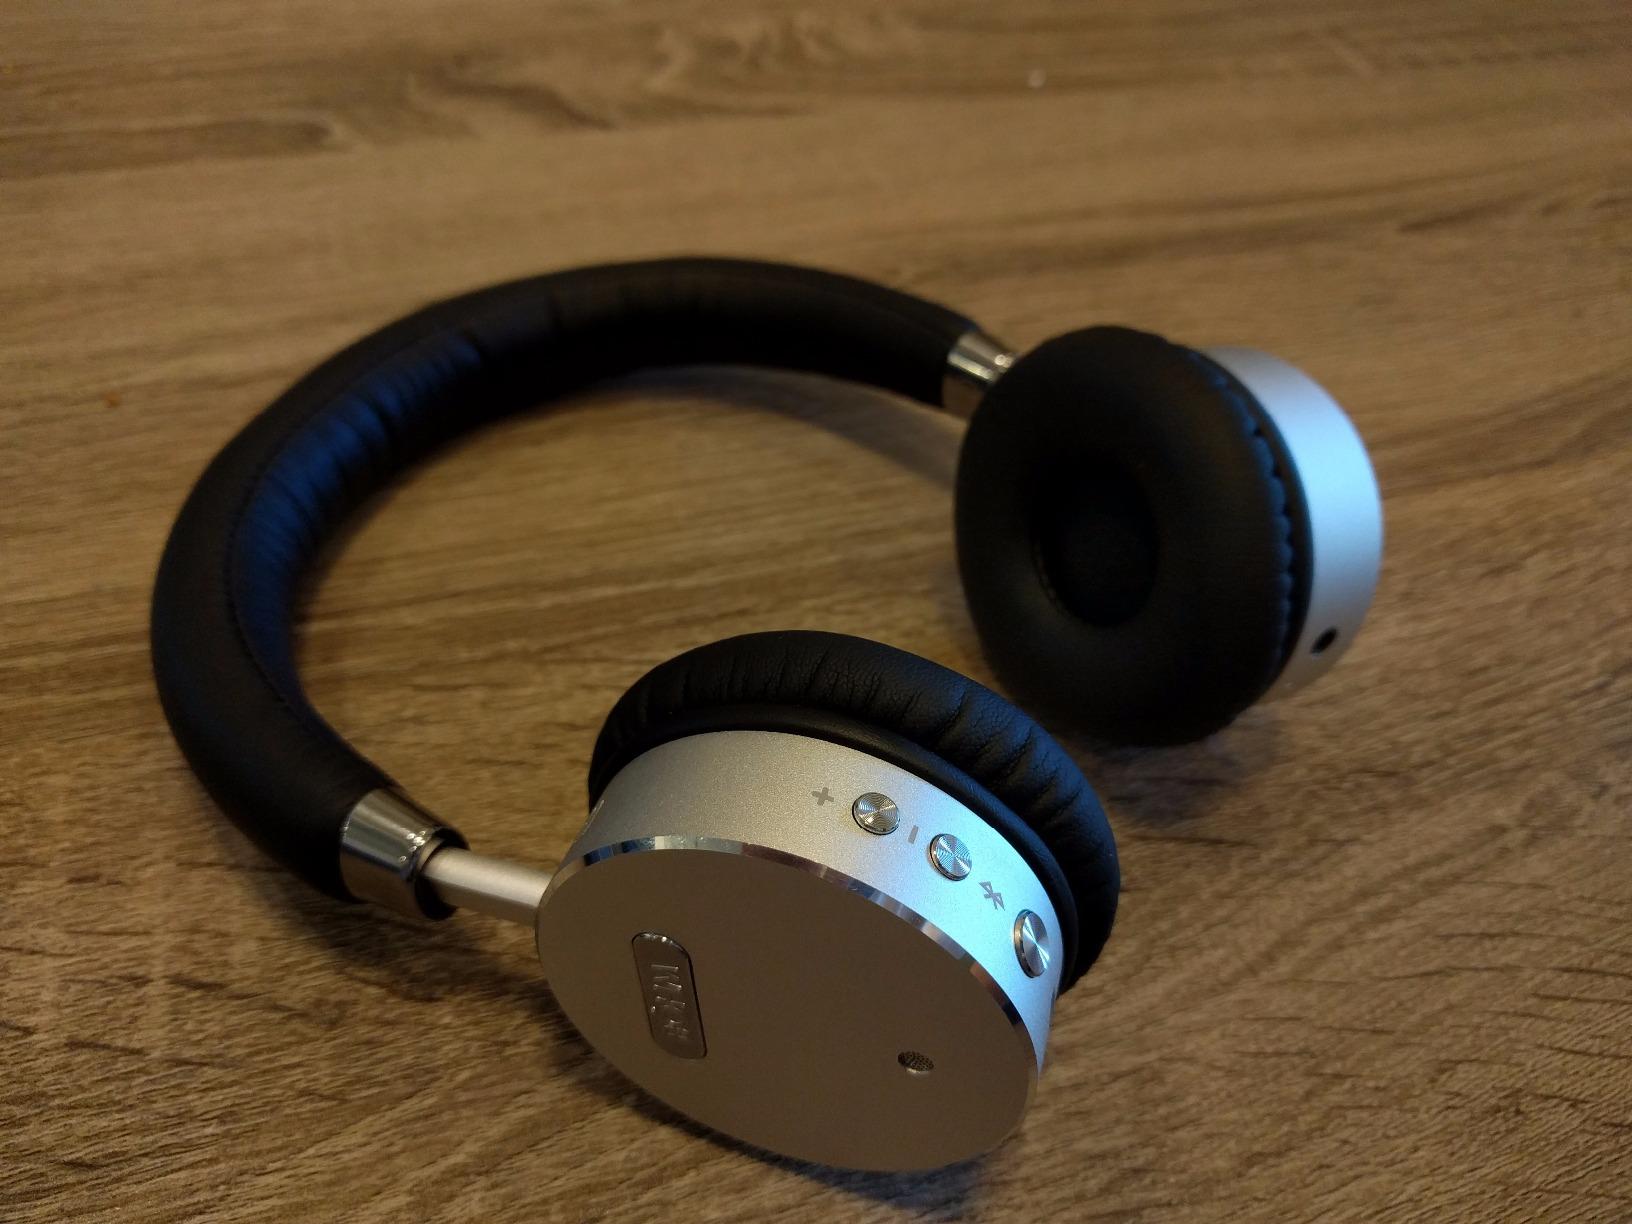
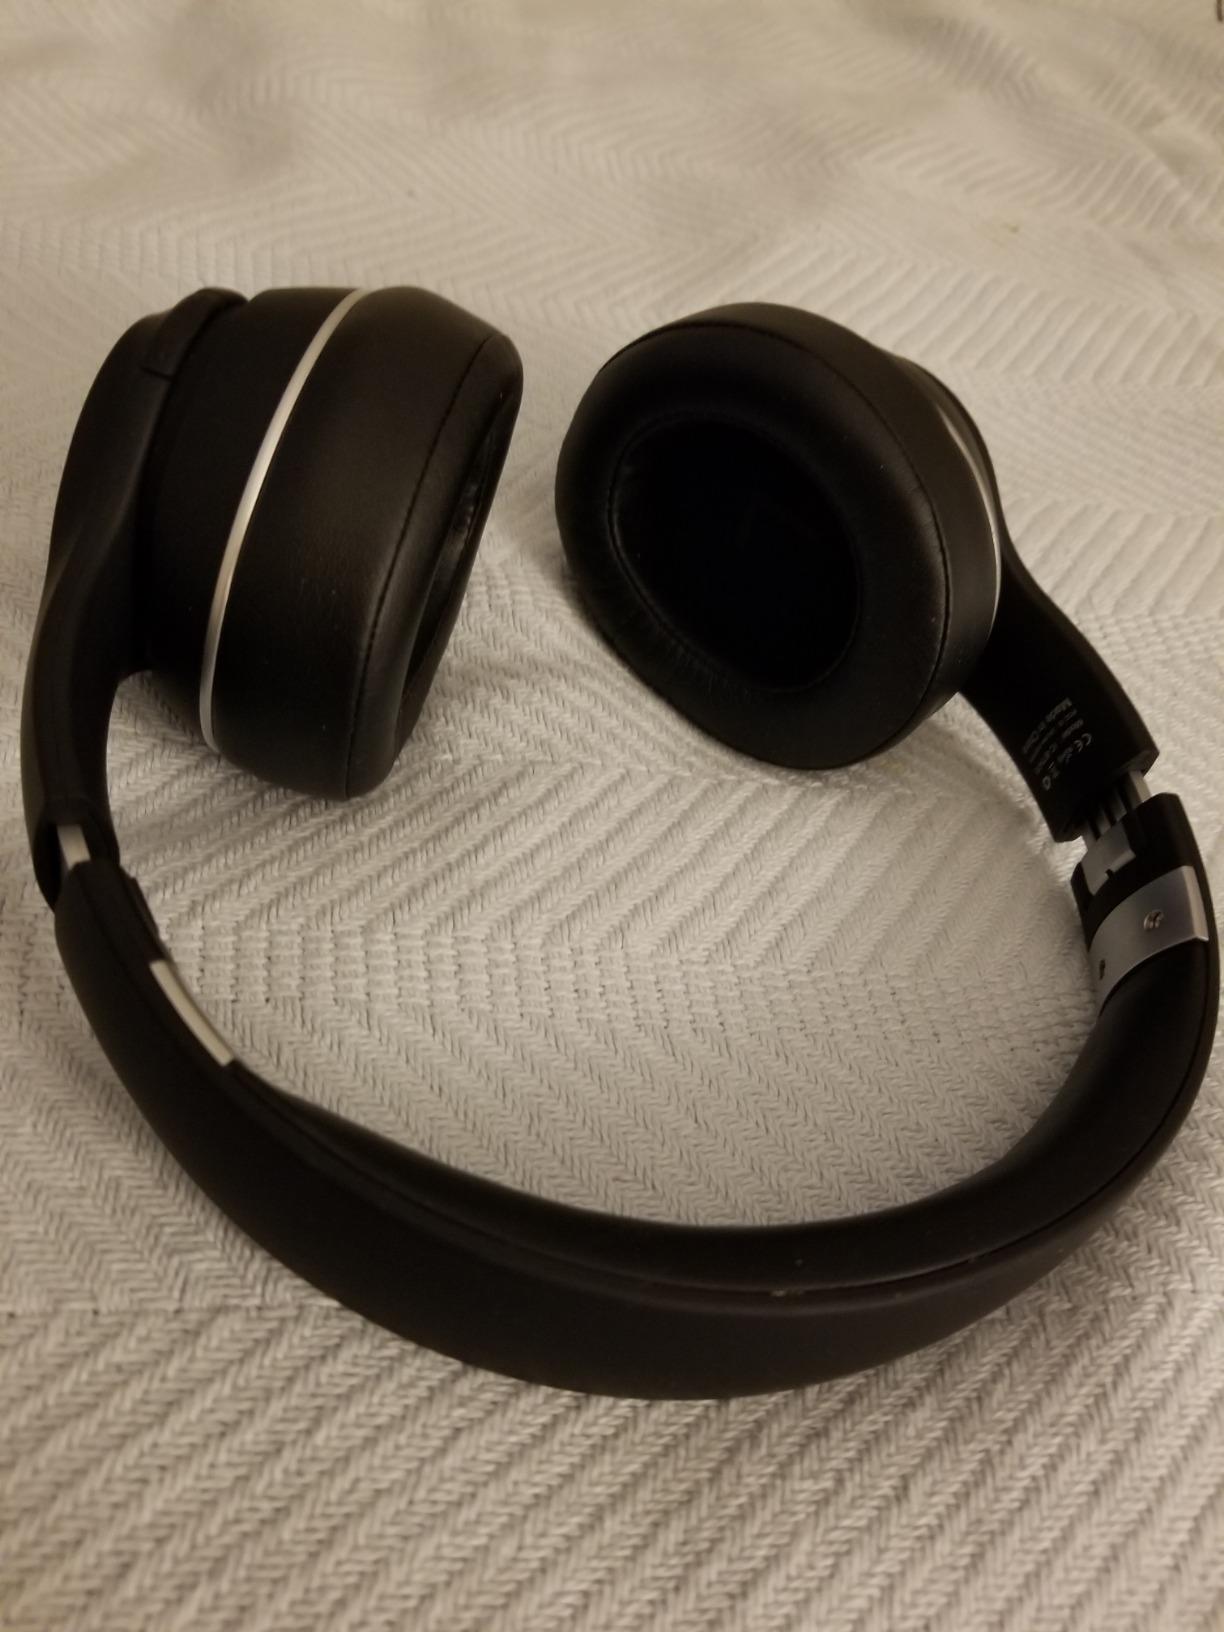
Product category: headphones
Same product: no